Cooter's Place

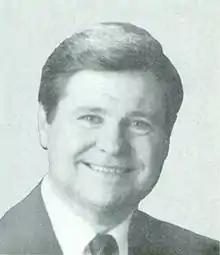
Ben Jones, the actor who played Cooter Davenport in "The Dukes of Hazzard"

Cooter Davenport, the museum's namesake, is the mechanic of Hazzard County, where the show takes place. At the start of the first season, he is depicted as having an extremely rowdy personality; he disregards the law frequently. This has earned him the CB handle (nickname) "Crazy Cooter".